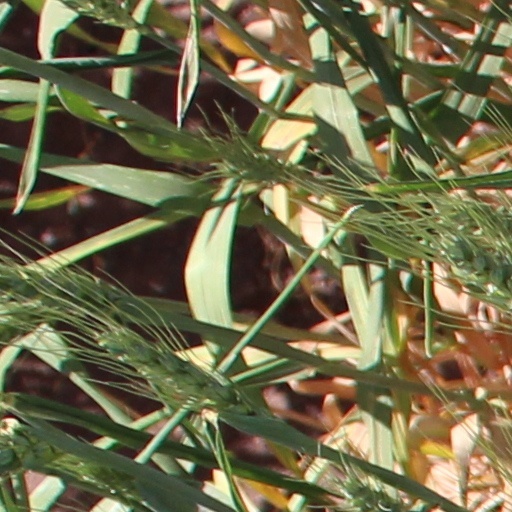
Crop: wheat